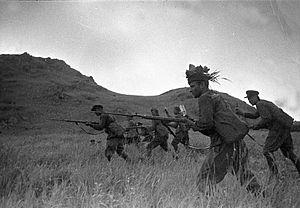
La bataille du lac Khassan, aussi appelée incident de Changkufeng, est une bataille qui opposa l'Armée rouge à l'Armée impériale japonaise en 1938. Elle débute le 29 juillet 1938 lorsque les troupes japonaises s'infiltrent via le Mandchoukouo en territoire soviétique à côté du petit lac Khassan, à 120 km au sud de Vladivostok.